Lavinia State Reserve

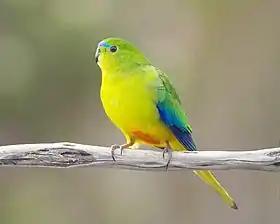
The state reserve provides saltmarsh feeding habitat for orange-bellied parrots on their migration route between south-west Tasmania and southern Victoria

The state reserve encompasses a significant portion of the northeastern coast of the island, stretching from Lake Martha Lavinia and Penny's Lagoon in the north to the Sea Elephant River estuary in the south. It contains swamps, long sandy beaches and coastal heathlands, protecting the largest remaining block of native vegetation on King Island.